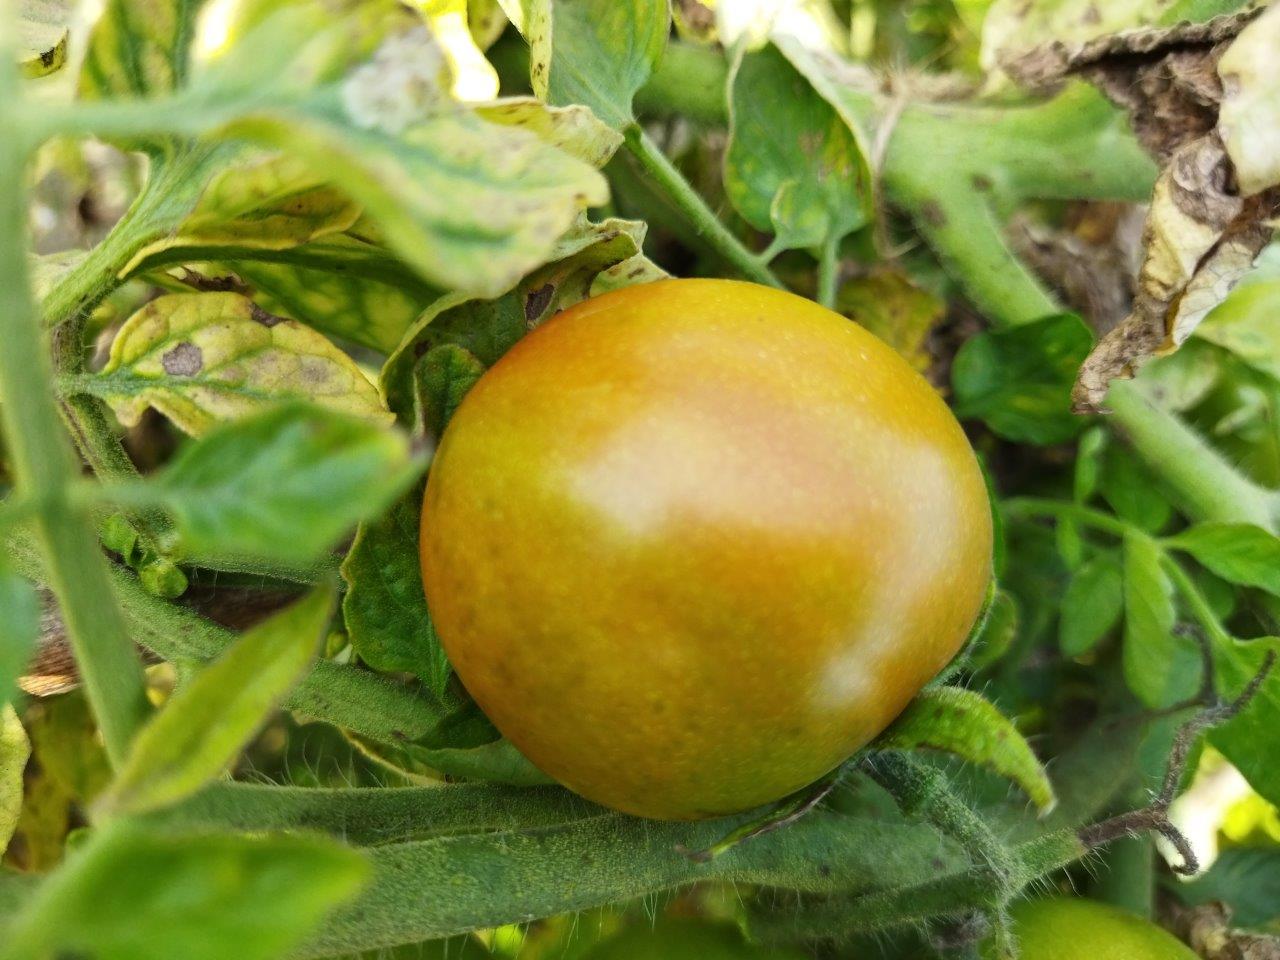
Maturity: Mature